Ted Poe

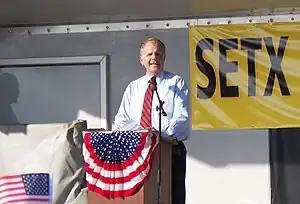
Ted Poe speaking at a Tea Party in Texas in 2009

Poe is a signer of Americans for Tax Reform's Taxpayer Protection Pledge.